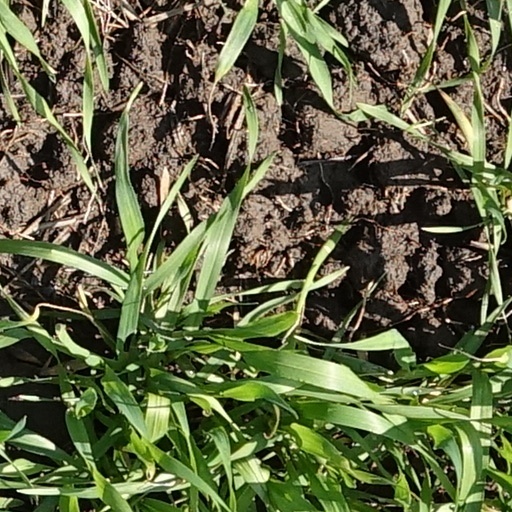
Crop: wheat